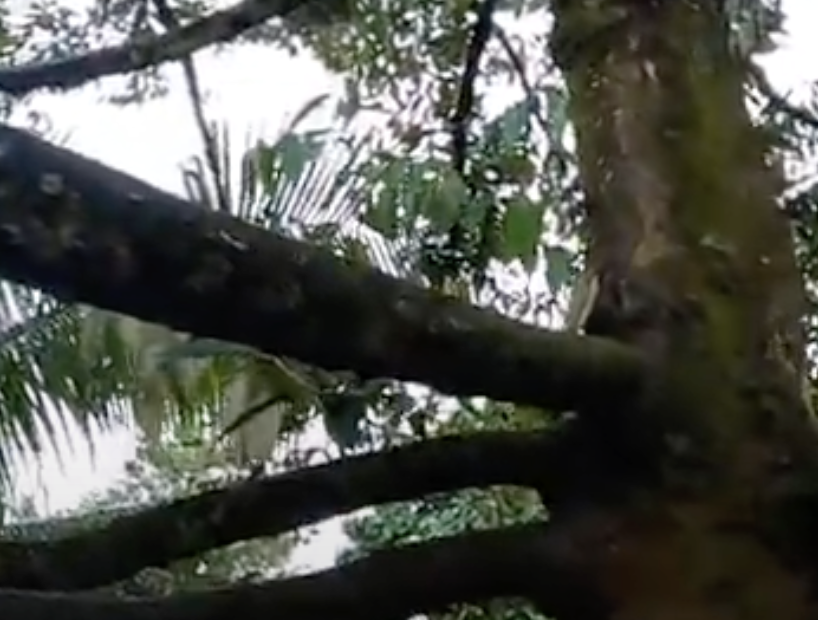
Label: sooty_mold